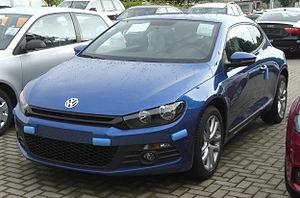
Le groupe Volkswagen a depuis les années 1970, développé une série de plateformes partagés par ces diverses marques.